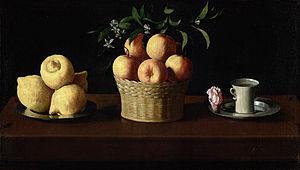
La culture de l'Espagne, pays de l'Europe du Sud, désigne d'abord les pratiques culturelles observables de ses habitants.